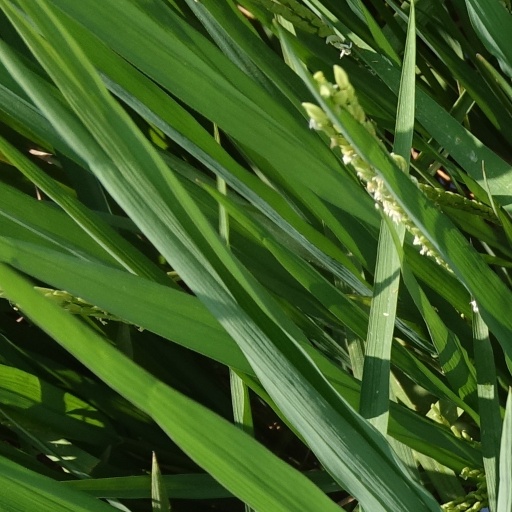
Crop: rice